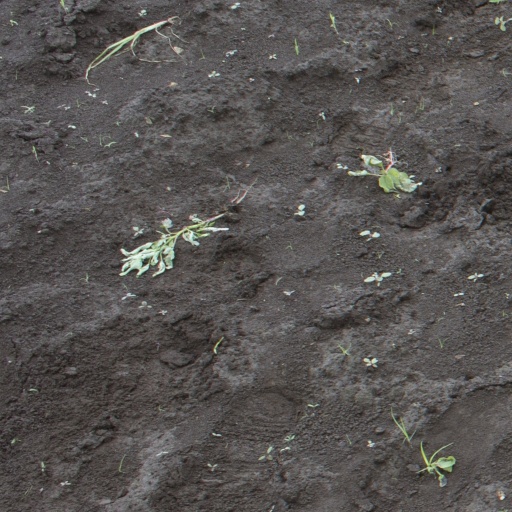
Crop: soybean